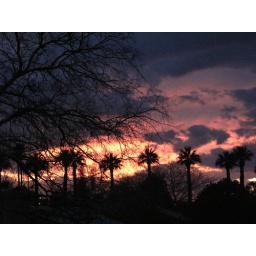
Spectacular sunset tonight! Best seats in the house despite my fear of heights! Hope you enjoy! (view on black!)